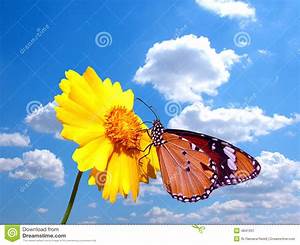
Label: butterfly